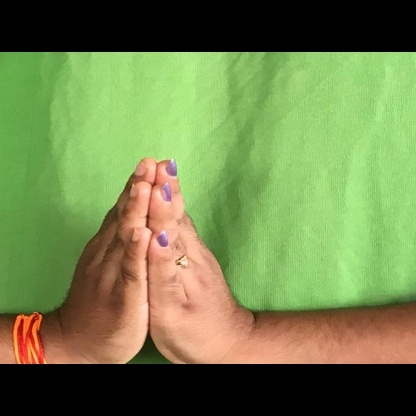
Mudra: Anjali